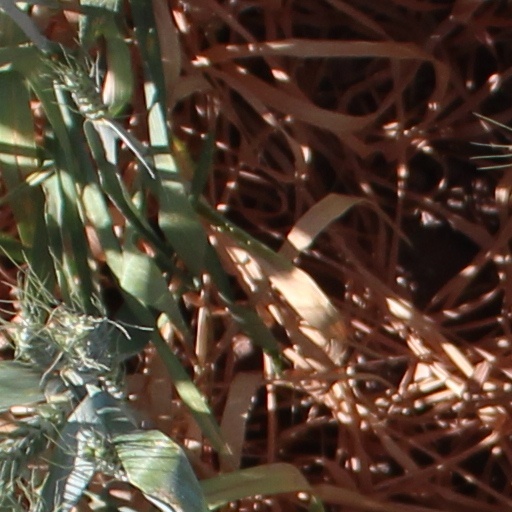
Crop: wheat